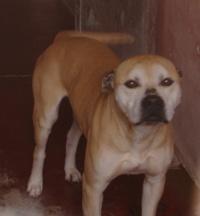
American_Staffordshire_terrier